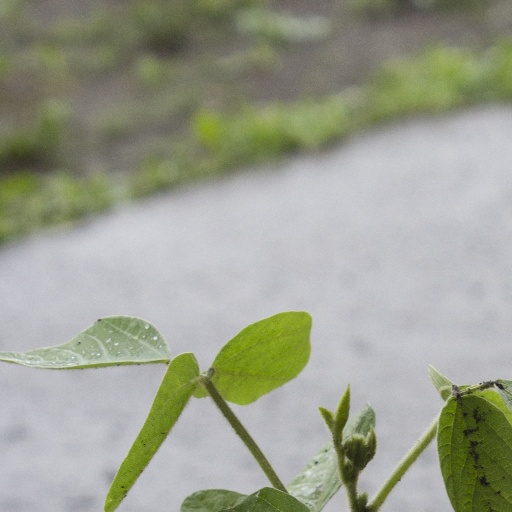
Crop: soybean